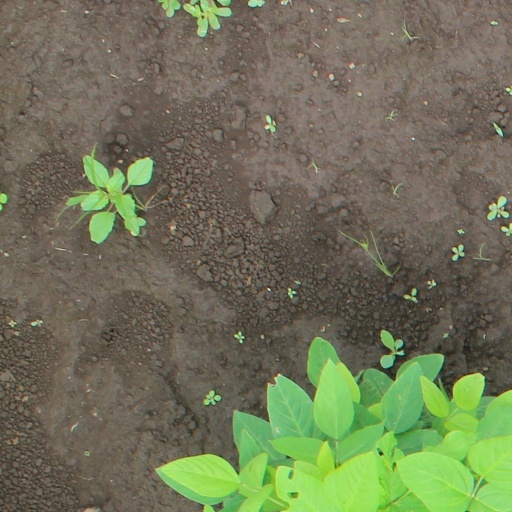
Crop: soybean